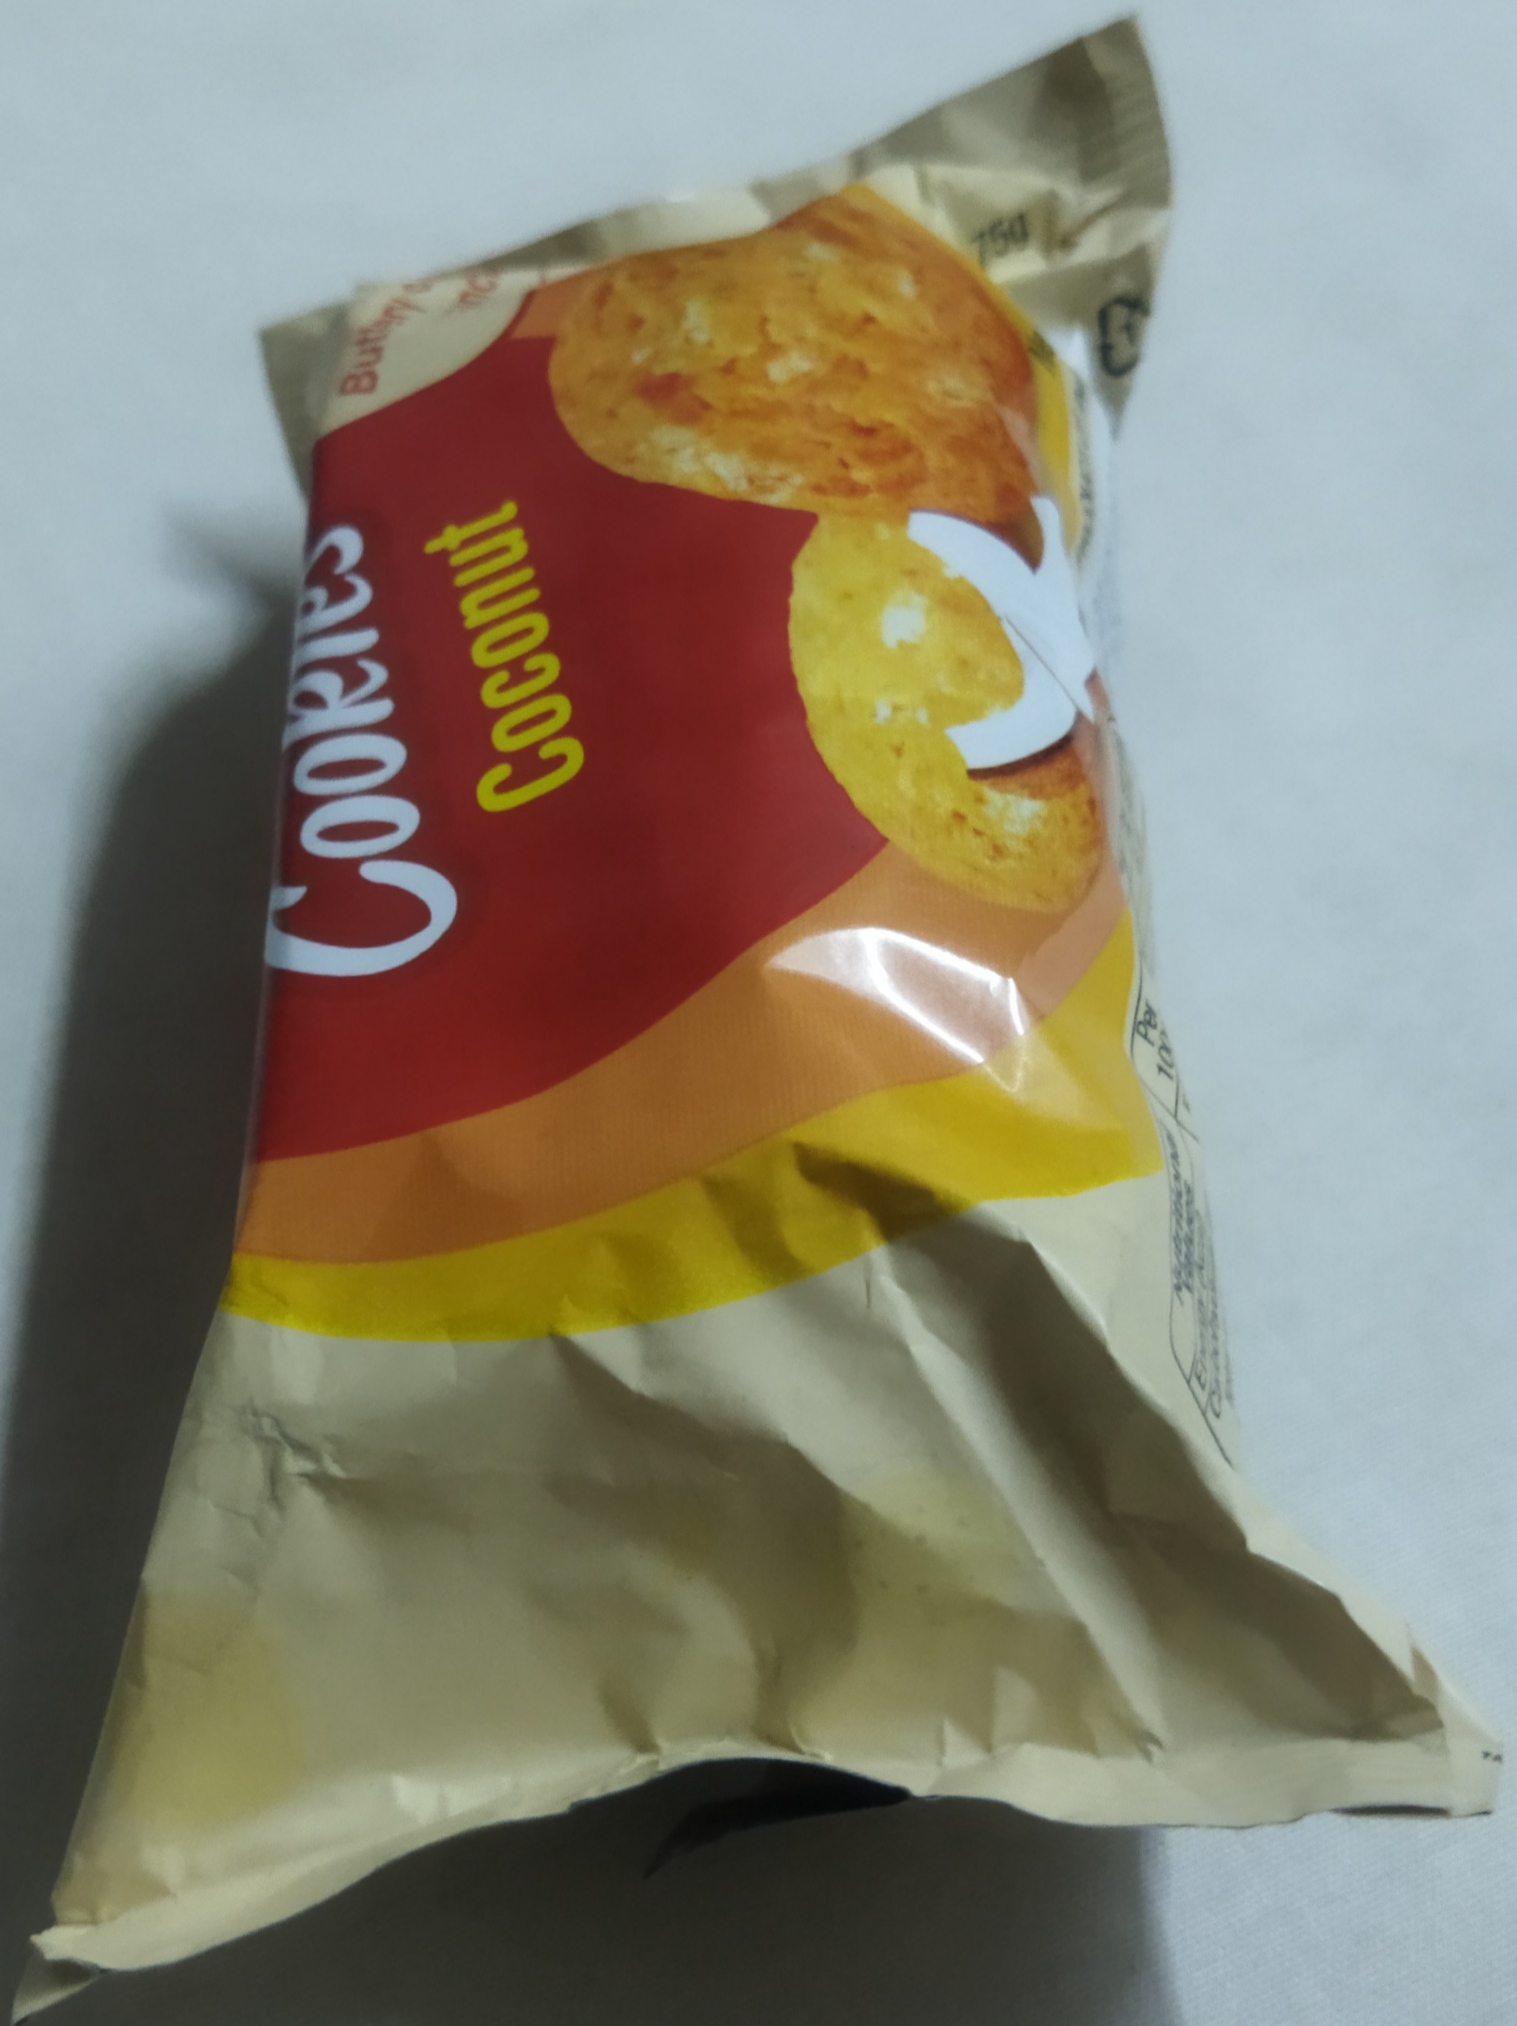
Label: plastics